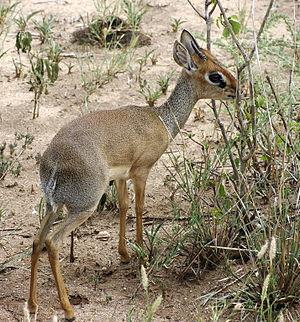
Dik-dik de Kirk photographié dans la région du Tarangire en Tanzanie.
Le dik-dik de Kirk est un mammifère de la famille des bovidés et de la sous-famille des antilopes. Il fait partie d’un genre d’antilopes naines.